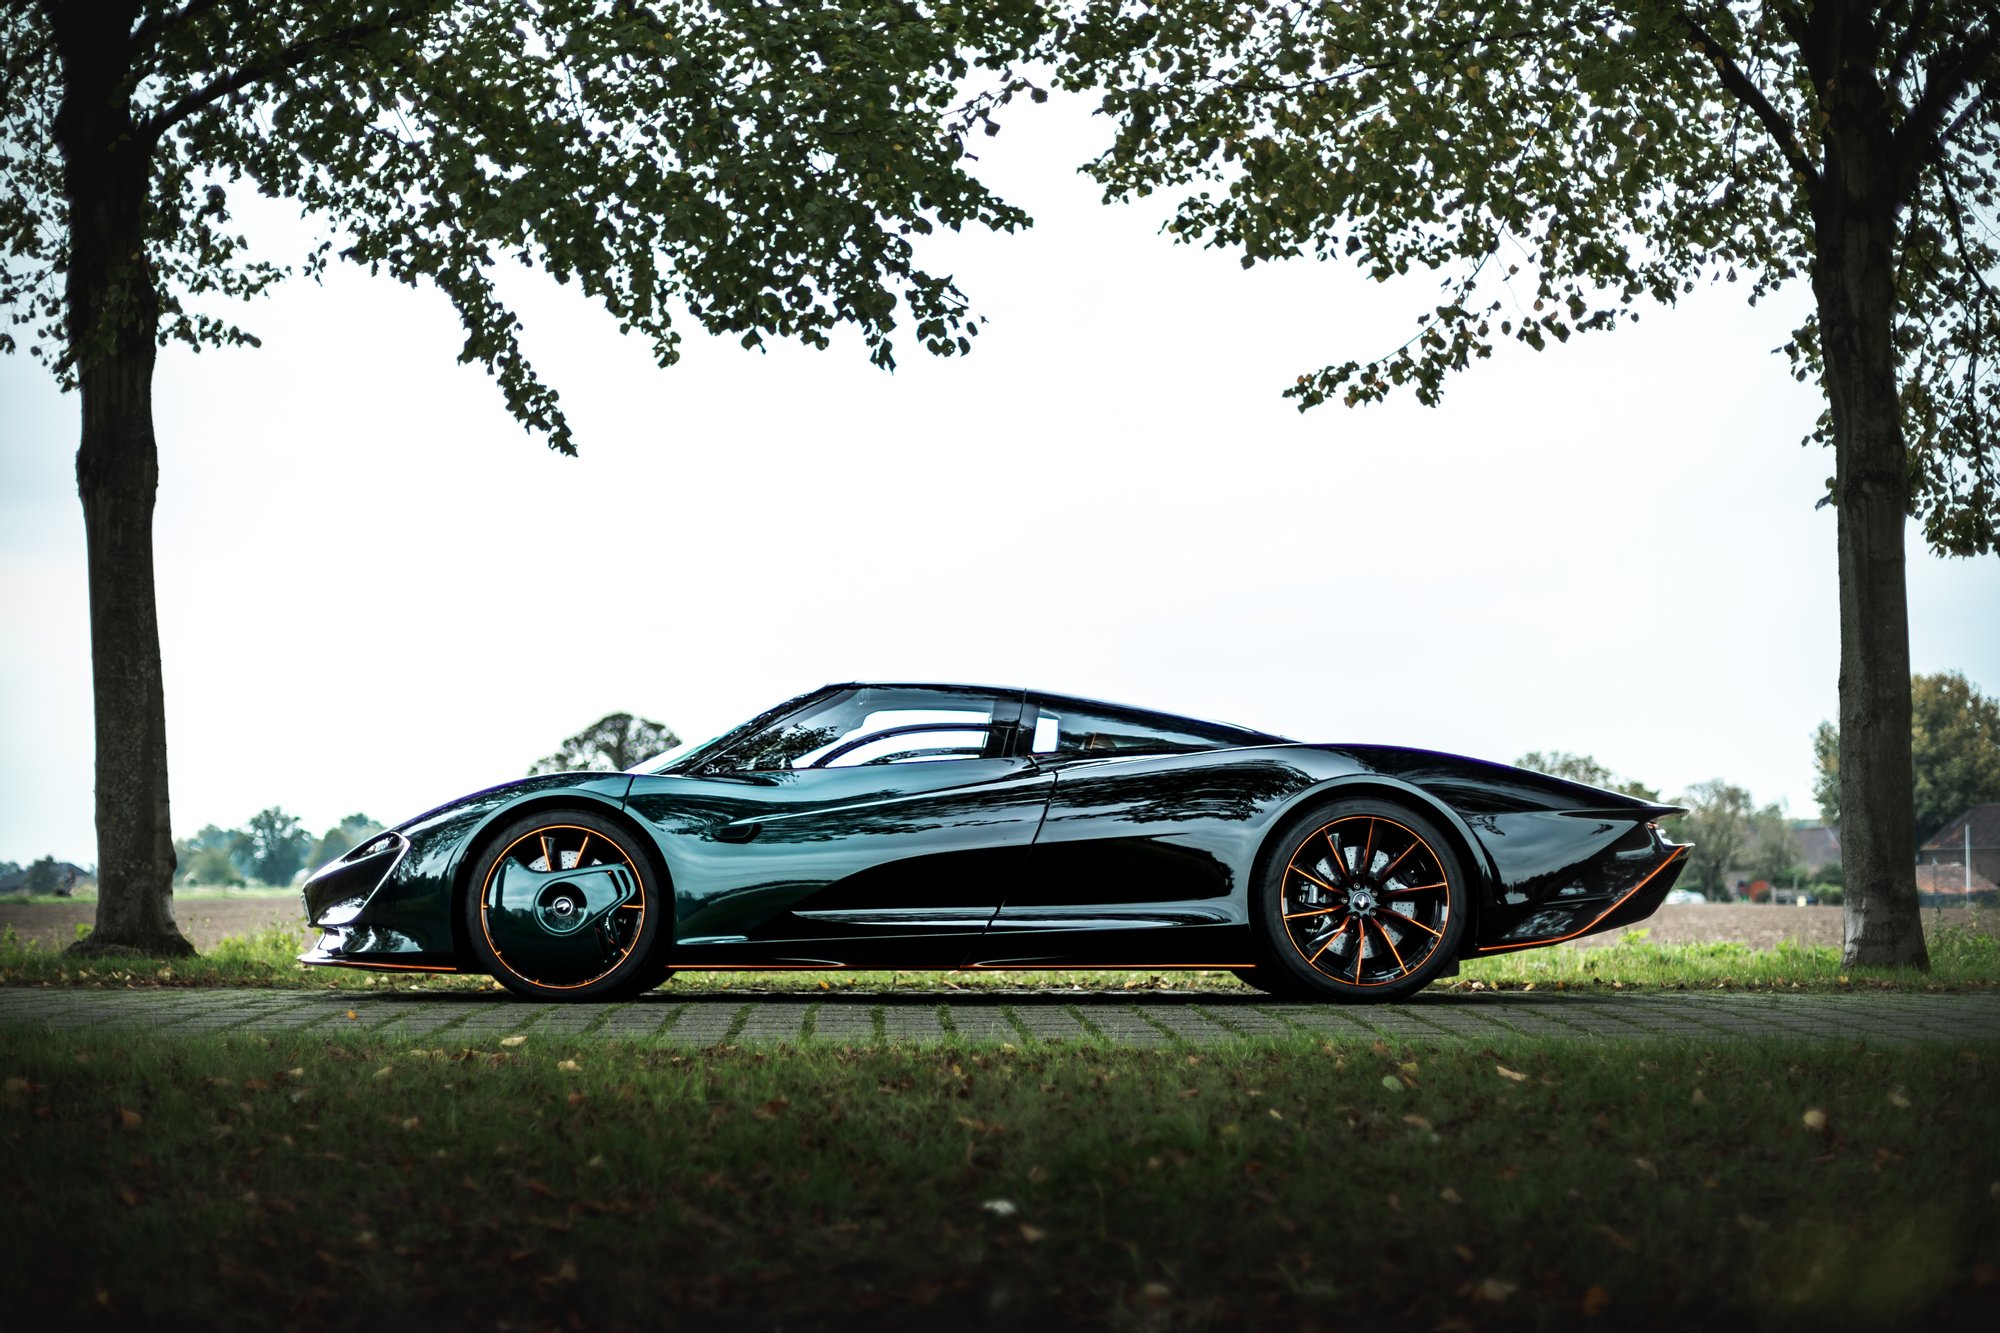
mclaren, tire, wheel, motor vehicle, automotive design, mode of transport, vehicle, alloy wheel, rim, transport, vehicle door, automotive lighting, automotive mirror, car, automotive wheel system, spoke, supercar, fender, personal luxury car, performance car, automotive exterior, sports car, headlamp, luxury vehicle, auto part, plain, bumper, Automotive side view mirror, rear view mirror, Tints and shades, hood, hubcap, windshield, Automotive light bulb, rolling, door, carbon, coupe, lamborghini, city car, tire care, kit car, Grand tourer, Automotive fog light